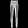
Label: Trouser